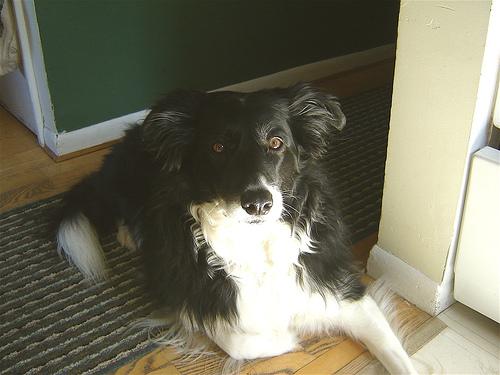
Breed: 2594-n000109-Border_collie